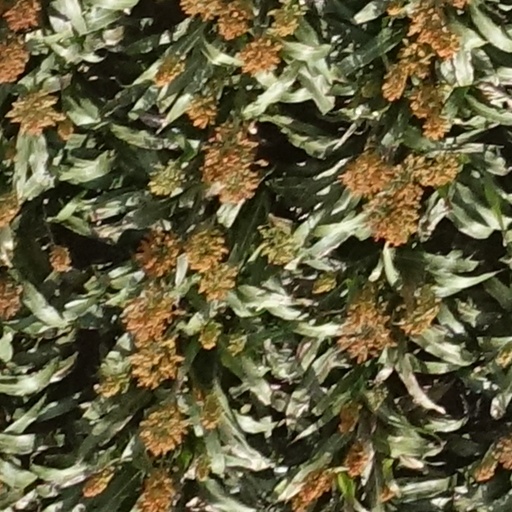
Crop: sorghum